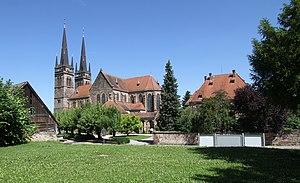
Église St. Johannes à Ottersweier.